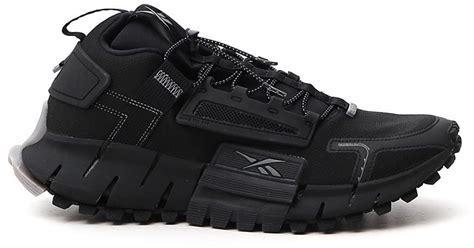
Brand: Reebok
Model: ZIG Kinetica